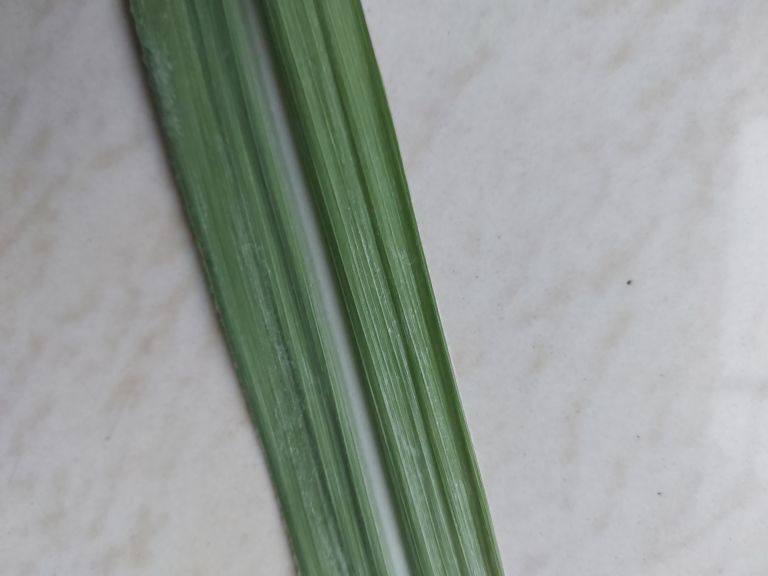
Label: Viral Disease